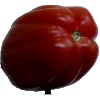
Label: images